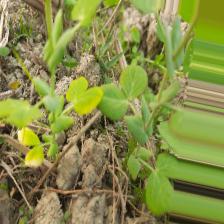
Label: Ascochyta blight